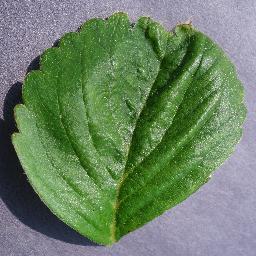
Label: Strawberry___healthy